Guillaume de Joyeuse

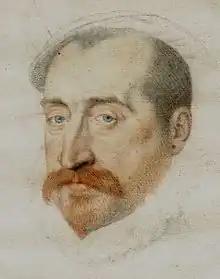
Possible portrait of Joyeuse, in the British Museum collection

Guillaume de Joyeuse (1520–1592) was a French military commander during the French Wars of Religion. Originally destined for the church, he assumed the office of "vicomte de Joyeuse" upon the death of his elder brother in 1554. He was subsequently appointed at lieutenant-general of Languedoc, under the governor Antoine de Crussol. In this capacity he established himself as a harsh persecutor of Protestantism. When the civil wars broke out in 1562 he assumed his military responsibilities, regularly fighting with the viscomtes de Languedoc throughout the early civil wars. He achieved a notable victory against them in 1568 on the field of Montfran. He did not spread the Massacre of Saint Bartholomew into the territory he controlled and remained loyal to the crown during the fifth civil war, fighting with the Malcontents. In 1582 he was elevated to Marshal of France by Henri III. He found himself increasingly drawn to the Catholic League (France) after its formal formation and when Henri III was assassinated in 1589 he fought against Navarre for Charles, Duke of Mayenne and the league. He died in 1592.